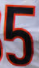
Number: 5